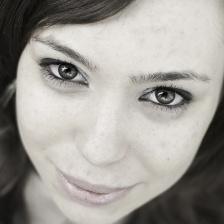
Label: faces